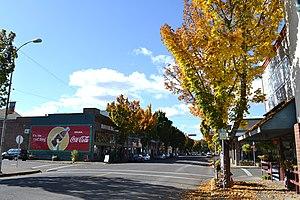
Cottage Grove est une ville américaine située dans l'État de l'Oregon et dans le comté de Lane.